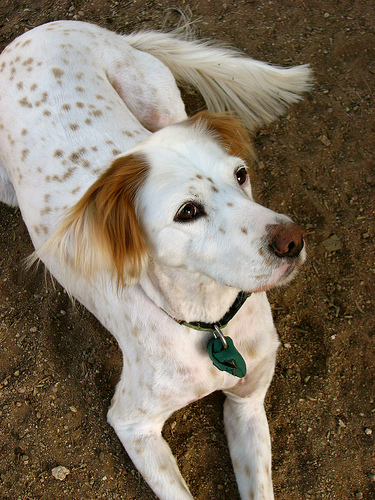
Breed: english setter